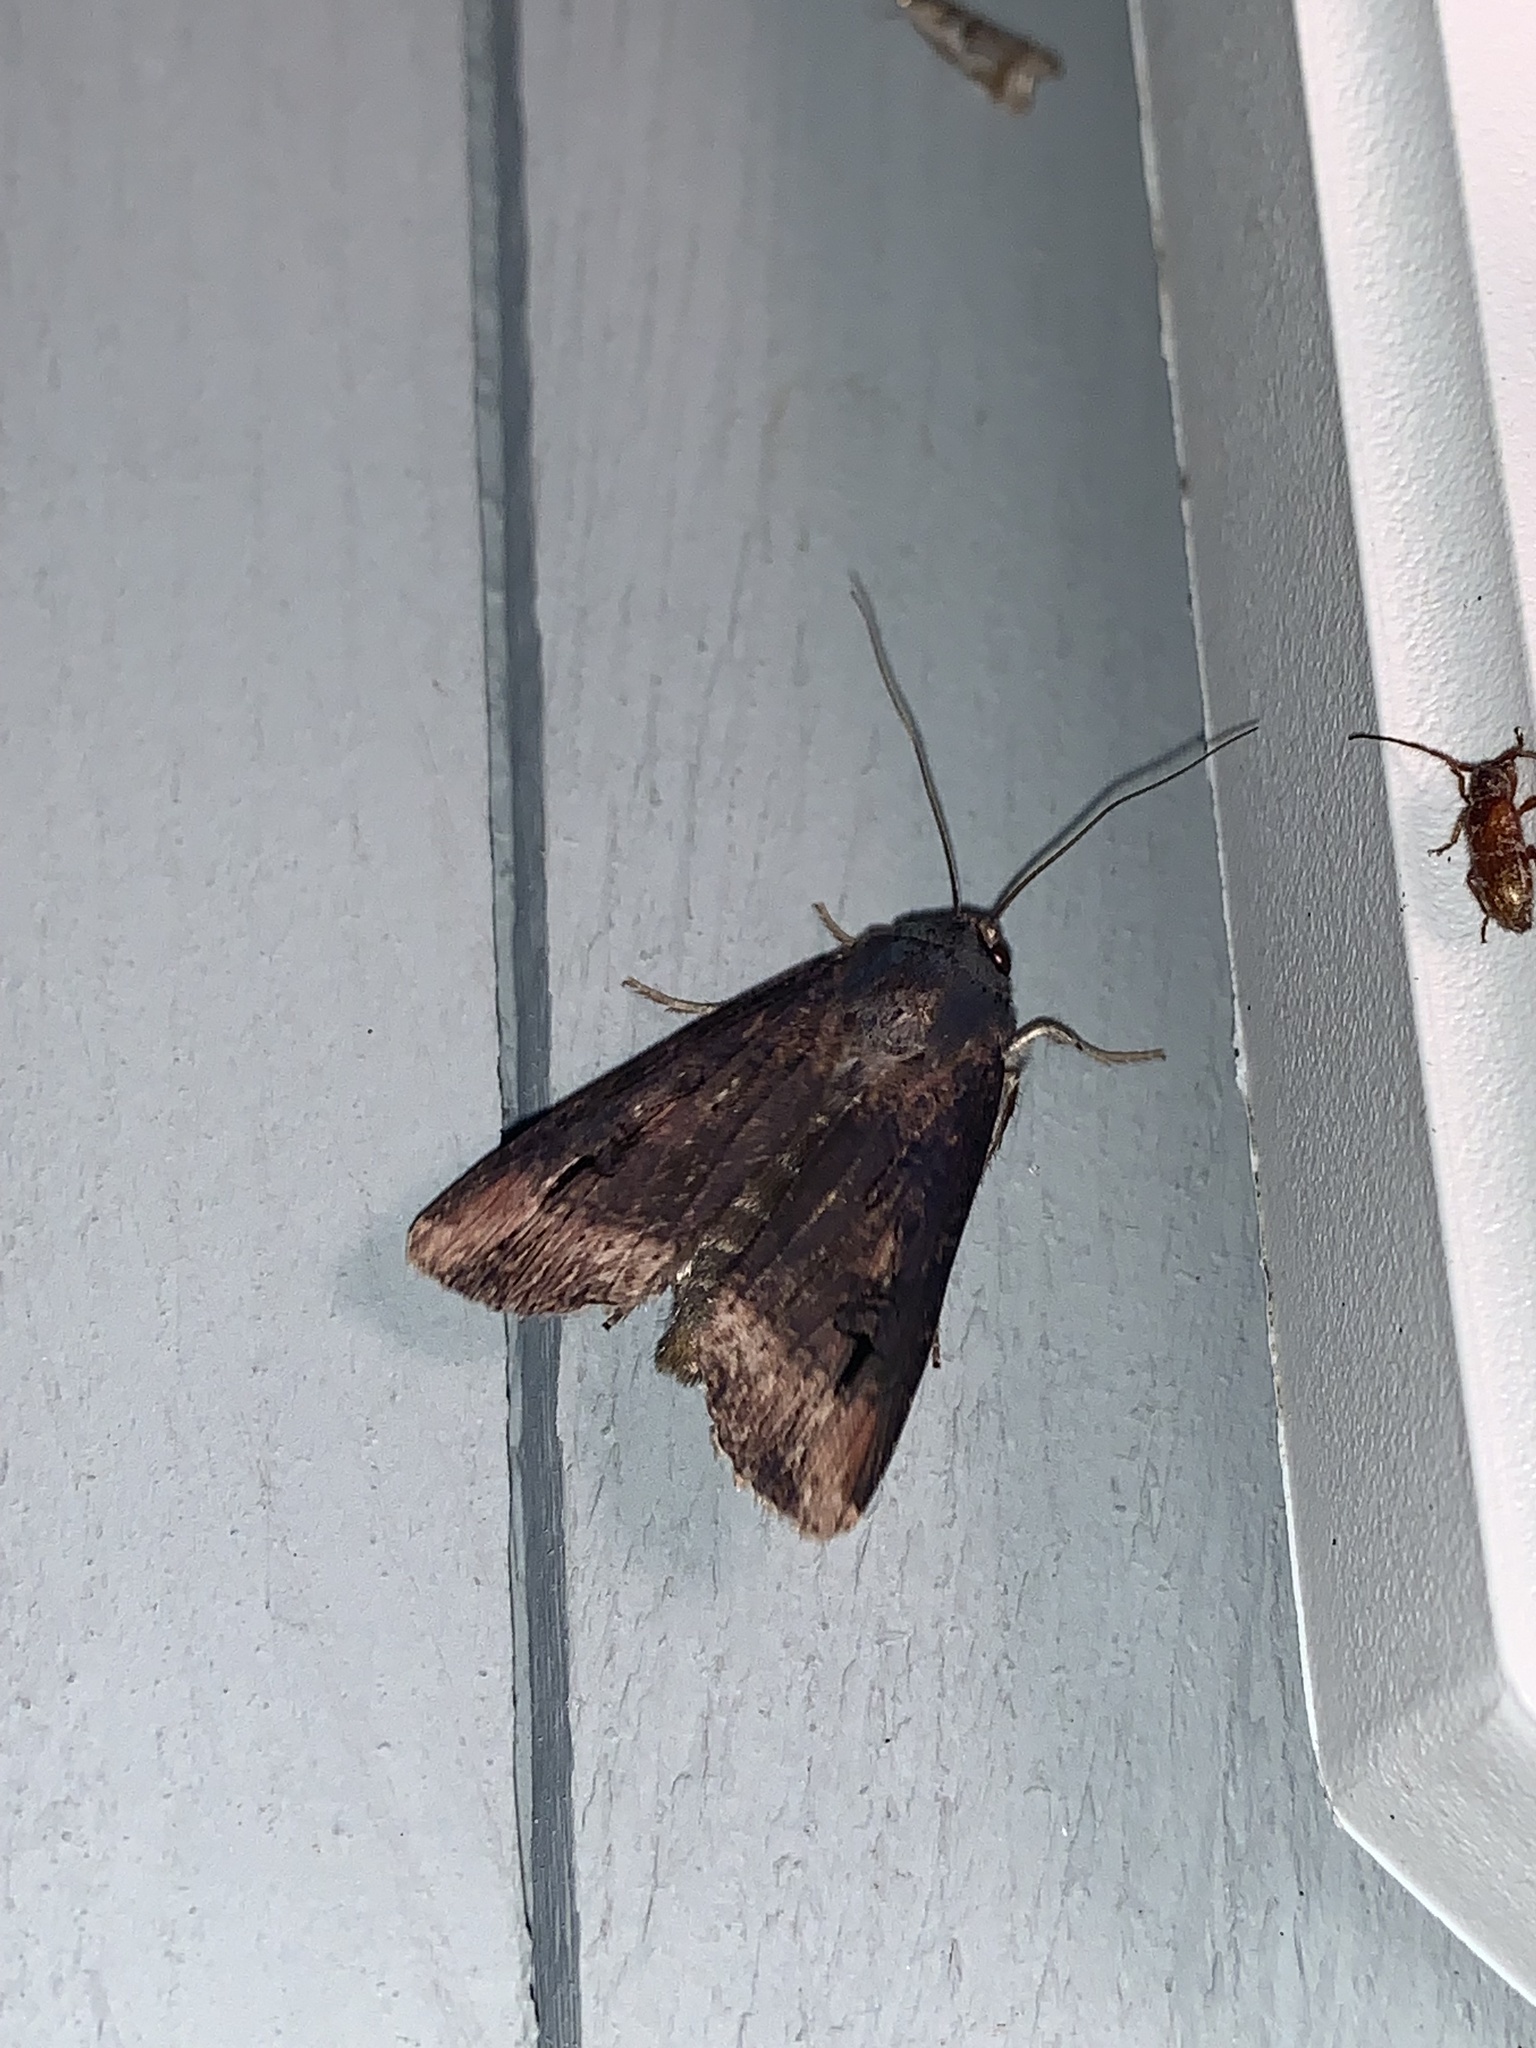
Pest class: cutworms